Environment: real
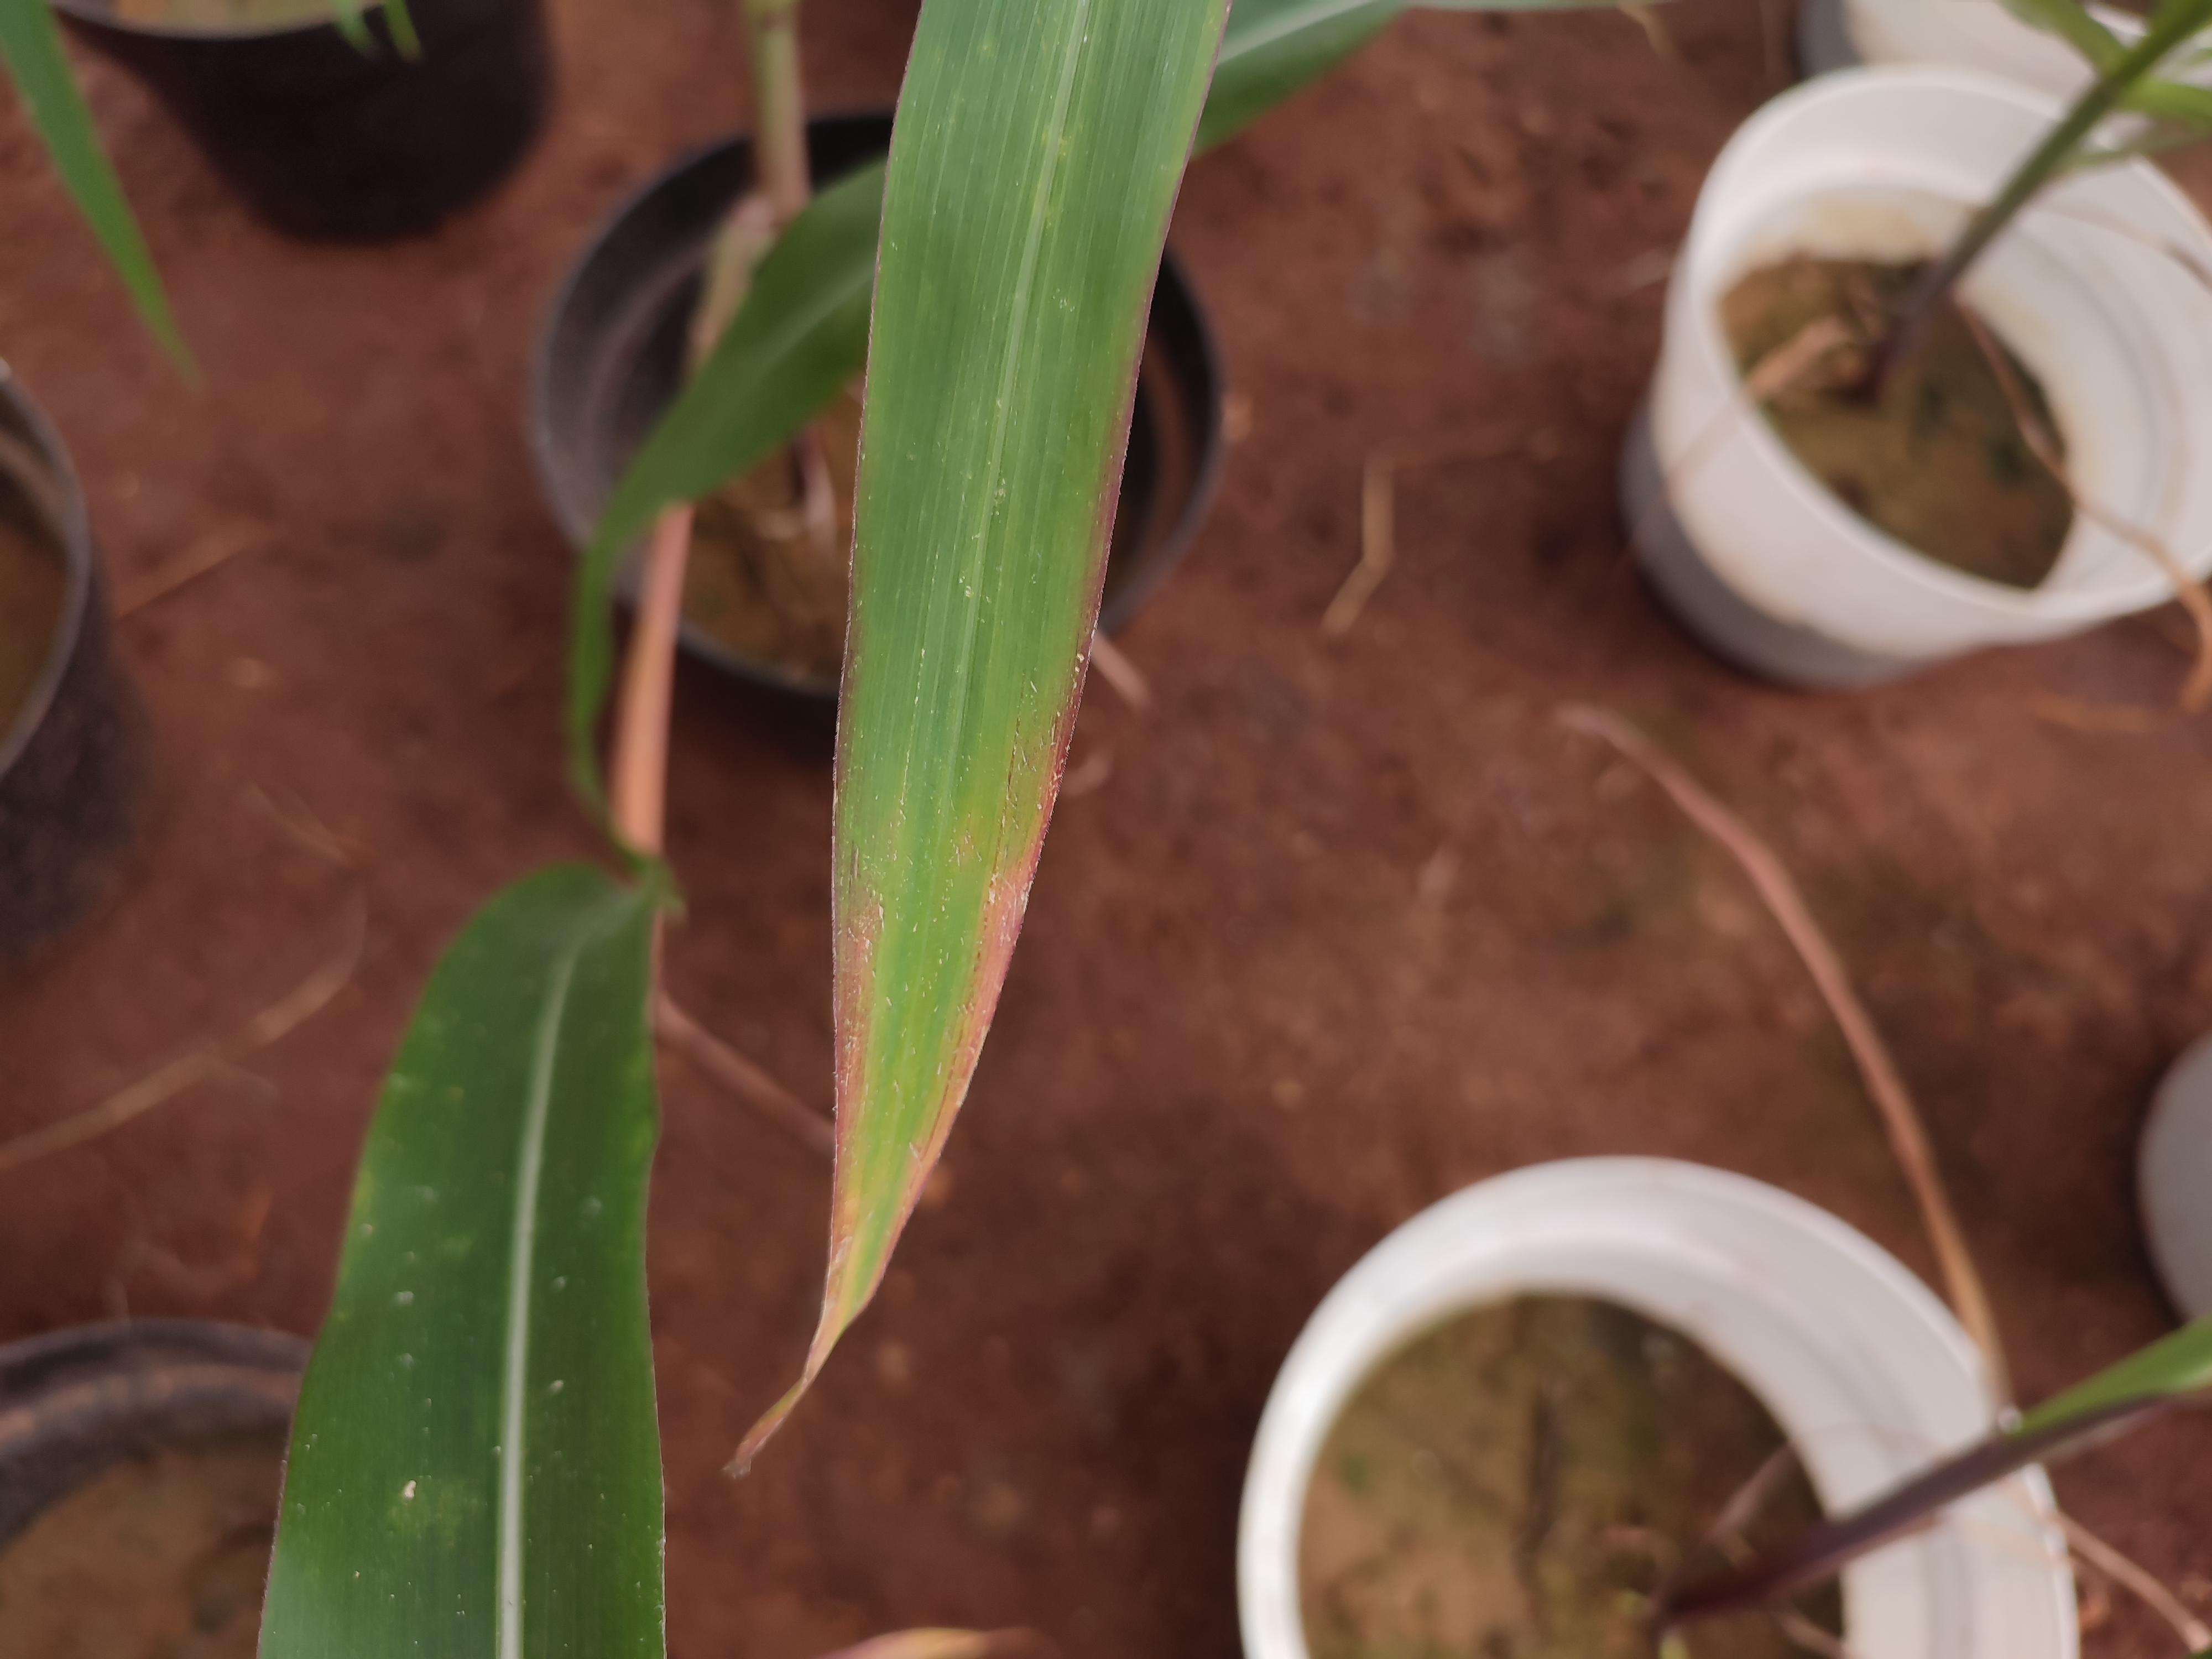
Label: phosphorus_deficiency